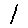
Label: 1